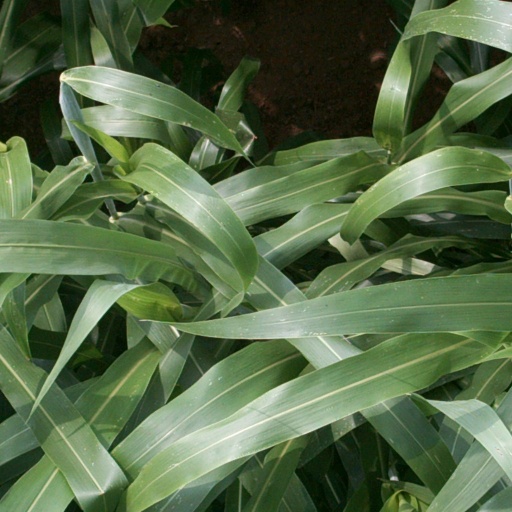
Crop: sorghum